Tanzimat

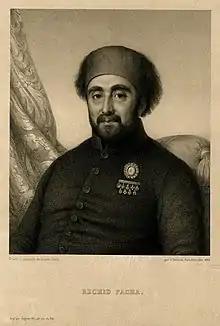
Mustafa Reşid Pasha, chief architect of the Tanzimat reform

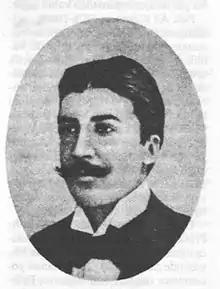
Cenab Şehabeddin was known for his liberal ideals and poetry influenced by French Symbolism.

The ambitious project was launched to combat the slow decline of the empire that had seen its borders shrink and its strength wane in comparison to the European powers. There were both internal and external reasons for the reforms.